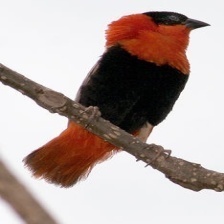
Species: NORTHERN RED BISHOP
Scientific name: EUPLECTES FRANCISCANUS